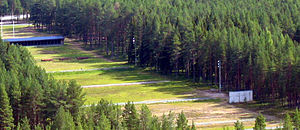
Skydebane
Rödbergsfortets skydebane
En skydebane er et sted hvor skytter øver sig i at bruge skarpe skud. Skydebaner er obligatoriske for militær og politi. Skydebaner kan også anvendes af jægere og/eller sportskytter.